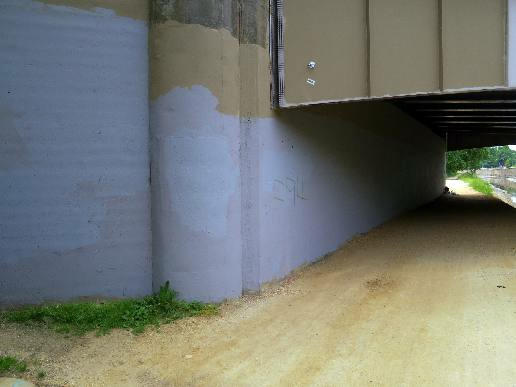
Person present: No